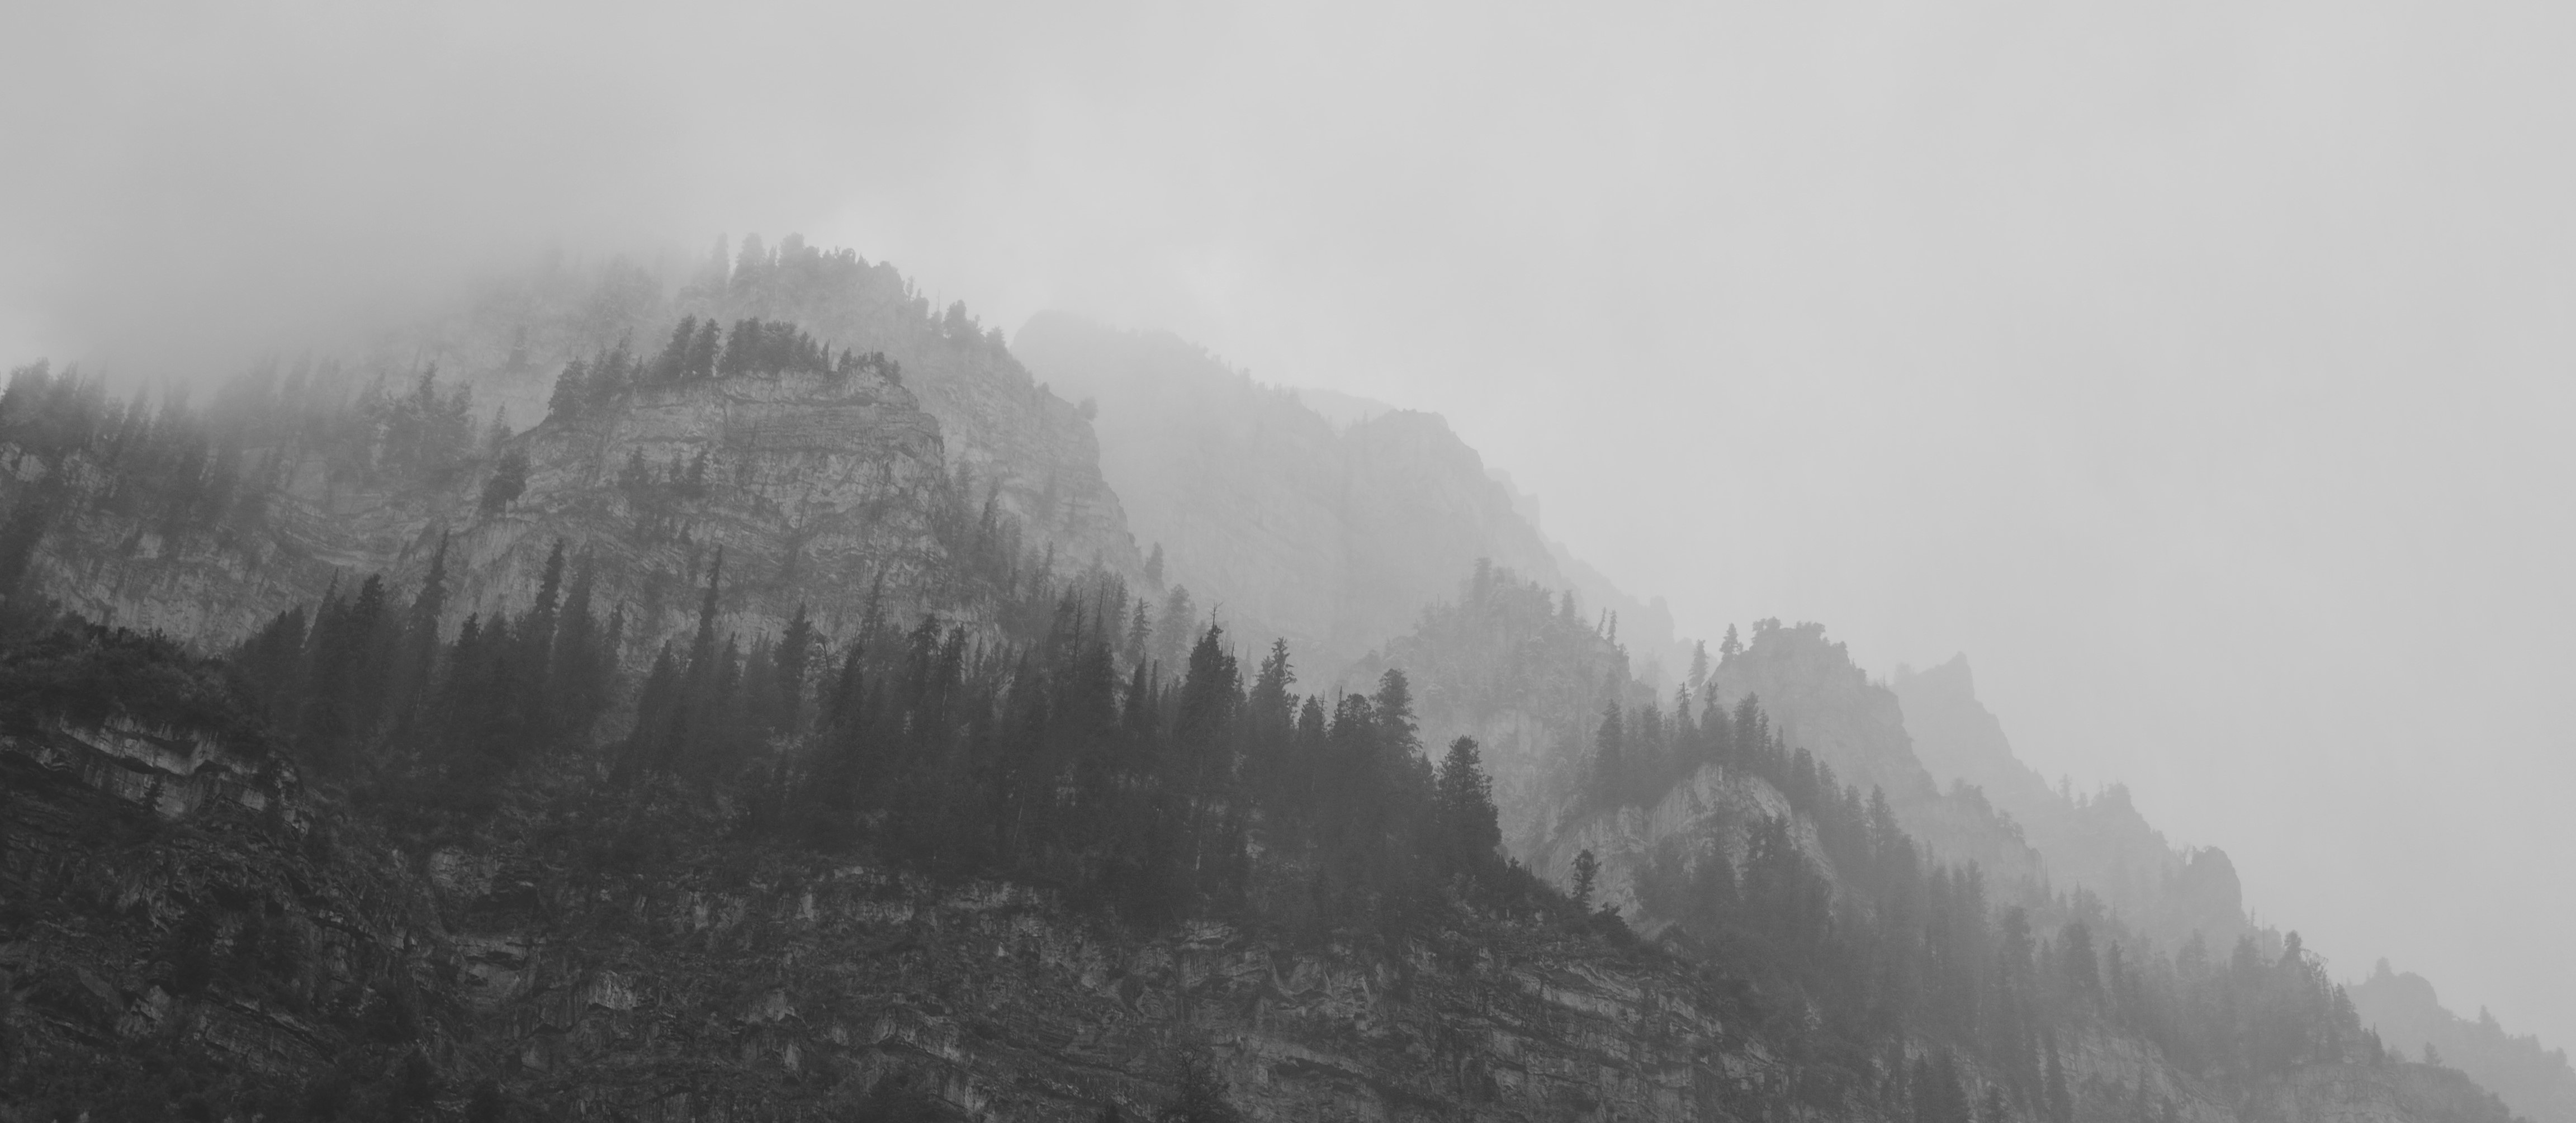
landscape, nature, forest, outdoor, mountain, snow, winter, cloud, black and white, fog, mist, morning, hill, mountain range, natural, autumn, scenery, weather, haze, foreboding, monochrome, ridge, summit, trees, mysterious, mountains, alps, landform, monochrome photography, geographical feature, atmospheric phenomenon, mountainous landforms